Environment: real
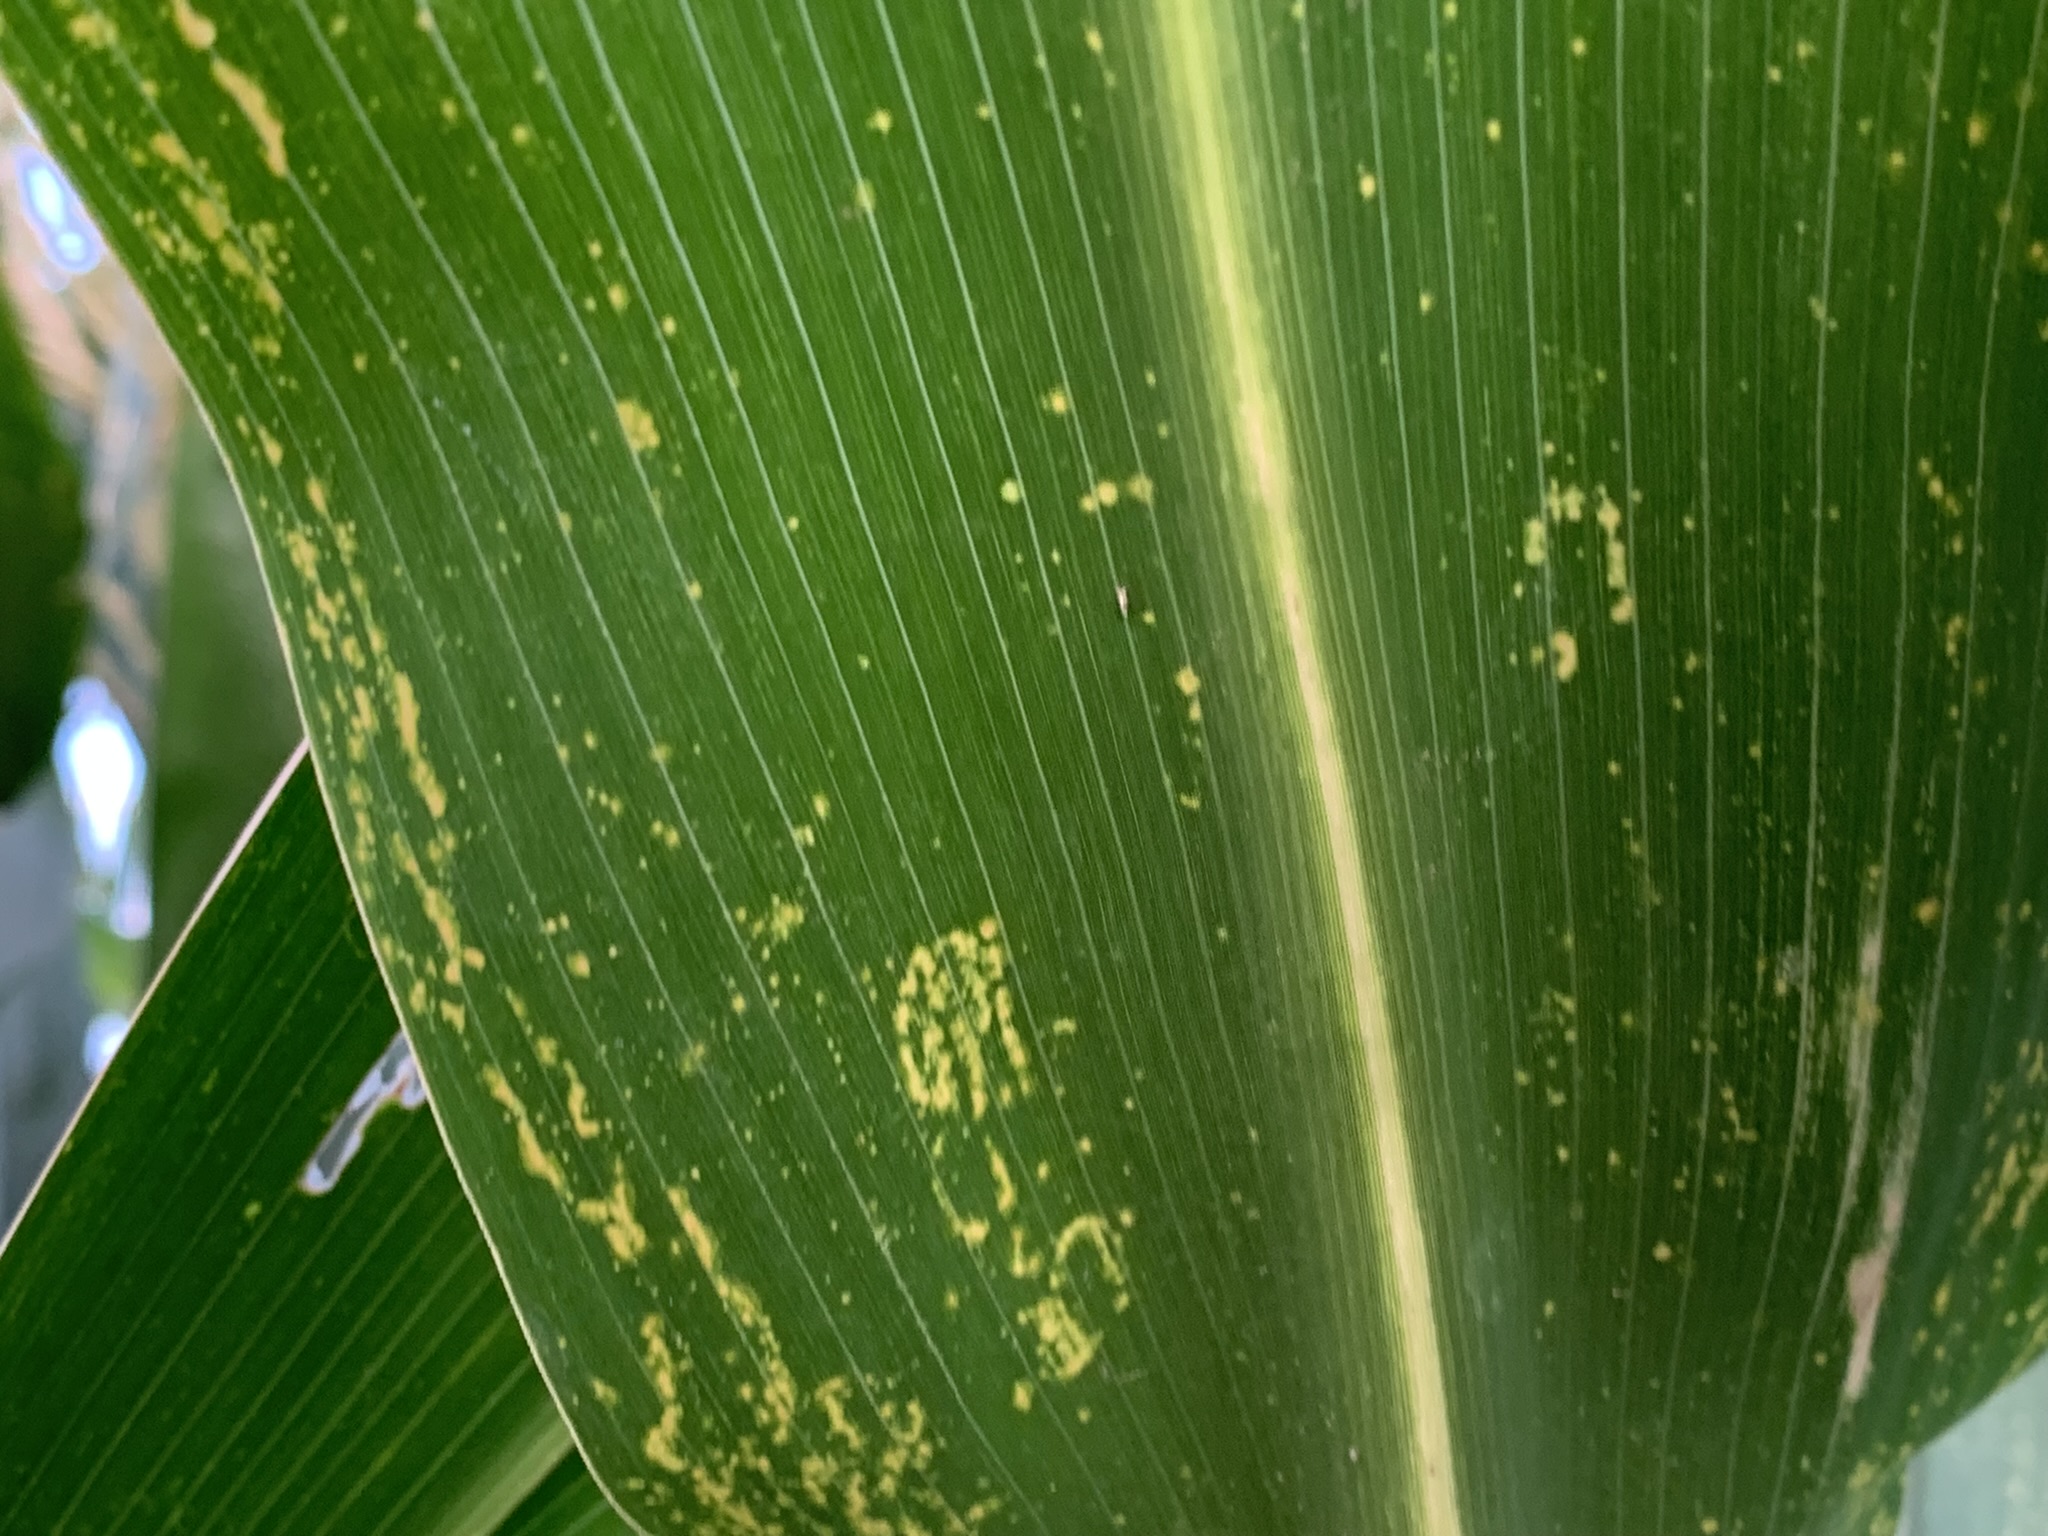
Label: lethal_necrosis